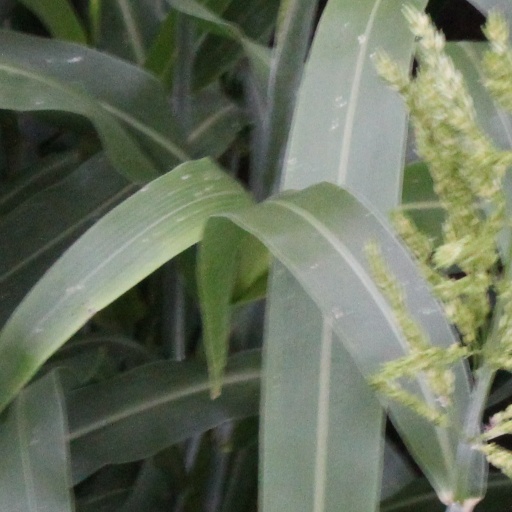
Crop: sorghum